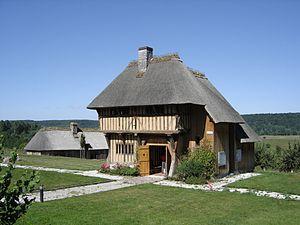
Saint-Sulpice-de-Grimbouville (Eure, Normandie, France)
Le Lieuvin est une région naturelle située à l'ouest du département l'Eure. Il correspond, en partie seulement, à l'ancien territoire des Lexoviens dont elle a conservé le nom. À l'origine, le Lieuvin s'étendait de la vallée de la Risle à la vallée de la Touques. Il comprenait, ainsi, les villes de Lisieux, Cormeilles et Honfleur, qui ont été, depuis, intégrées au pays d'Auge. Lisieux en était, alors, la capitale.
L'Eure est un département français de la région Normandie. Il tire son nom de l'Eure, rivière qui le traverse avant de rejoindre la Seine. L'Insee et La Poste lui attribuent le code 27. Sa préfecture est Évreux.
Saint-Sulpice-de-Grimbouville est une commune française située dans le département de l'Eure, en région Normandie.